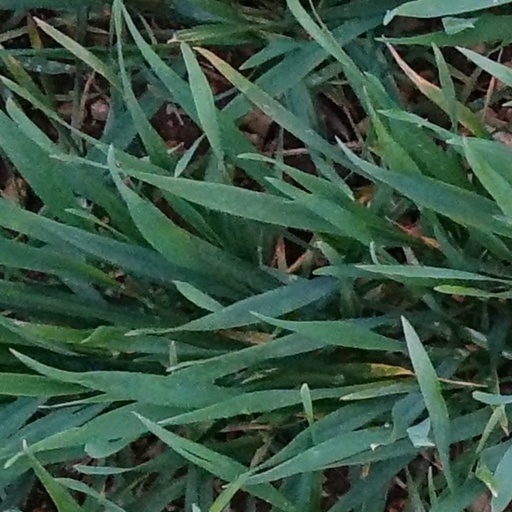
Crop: wheat